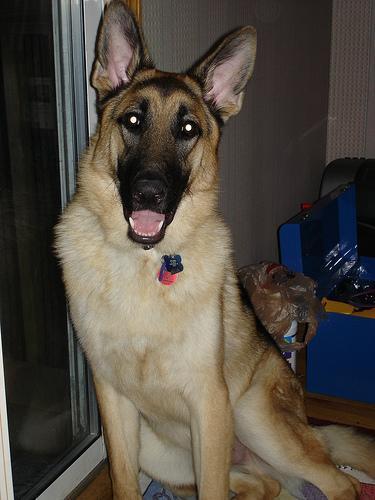
German_shepherd